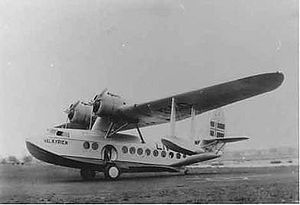
Amfibiefly
DNLs «Valkyrien» LN-DAG fra 1937
Amfibiefly er fly som kan lande både på vand og på land. De kendetegnes ved at underdelen af flyskroget er bådformet, eller at hjulene er byttet ud med pontoner. Ud over disse pontoner har flyet også hjul, så det har mulighed for at lande på en landingsbane.